Progressivism in the United States

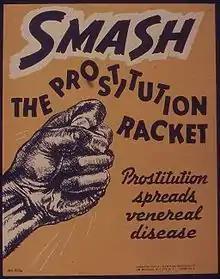
United States federal government World War II era poster against prostitution

Progressives set up training programs to ensure that welfare and charity work would be undertaken by trained professionals rather than warm-hearted amateurs. Jane Addams of Chicago's Hull House typified the leadership of residential, community centers operated by social workers and volunteers and located in inner city slums. The purpose of the settlement houses was to raise the standard of living of urbanites by providing adult education and cultural enrichment programs.